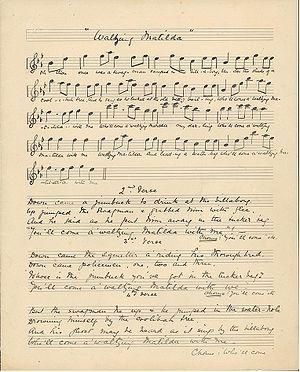
Waltzing Matilda est l'une des chansons folkloriques australiennes les plus connues. Elle raconte l'histoire d'un journalier itinérant qui capture un mouton près de son campement de fortune puis le met dans son sac de nourriture. Quand le propriétaire arrive accompagné de policiers, le journalier se jette dans une mare proche. Depuis lors, son fantôme hante le lieu.